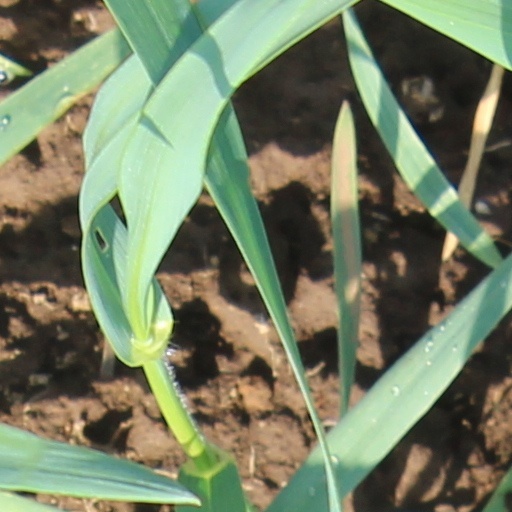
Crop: wheat